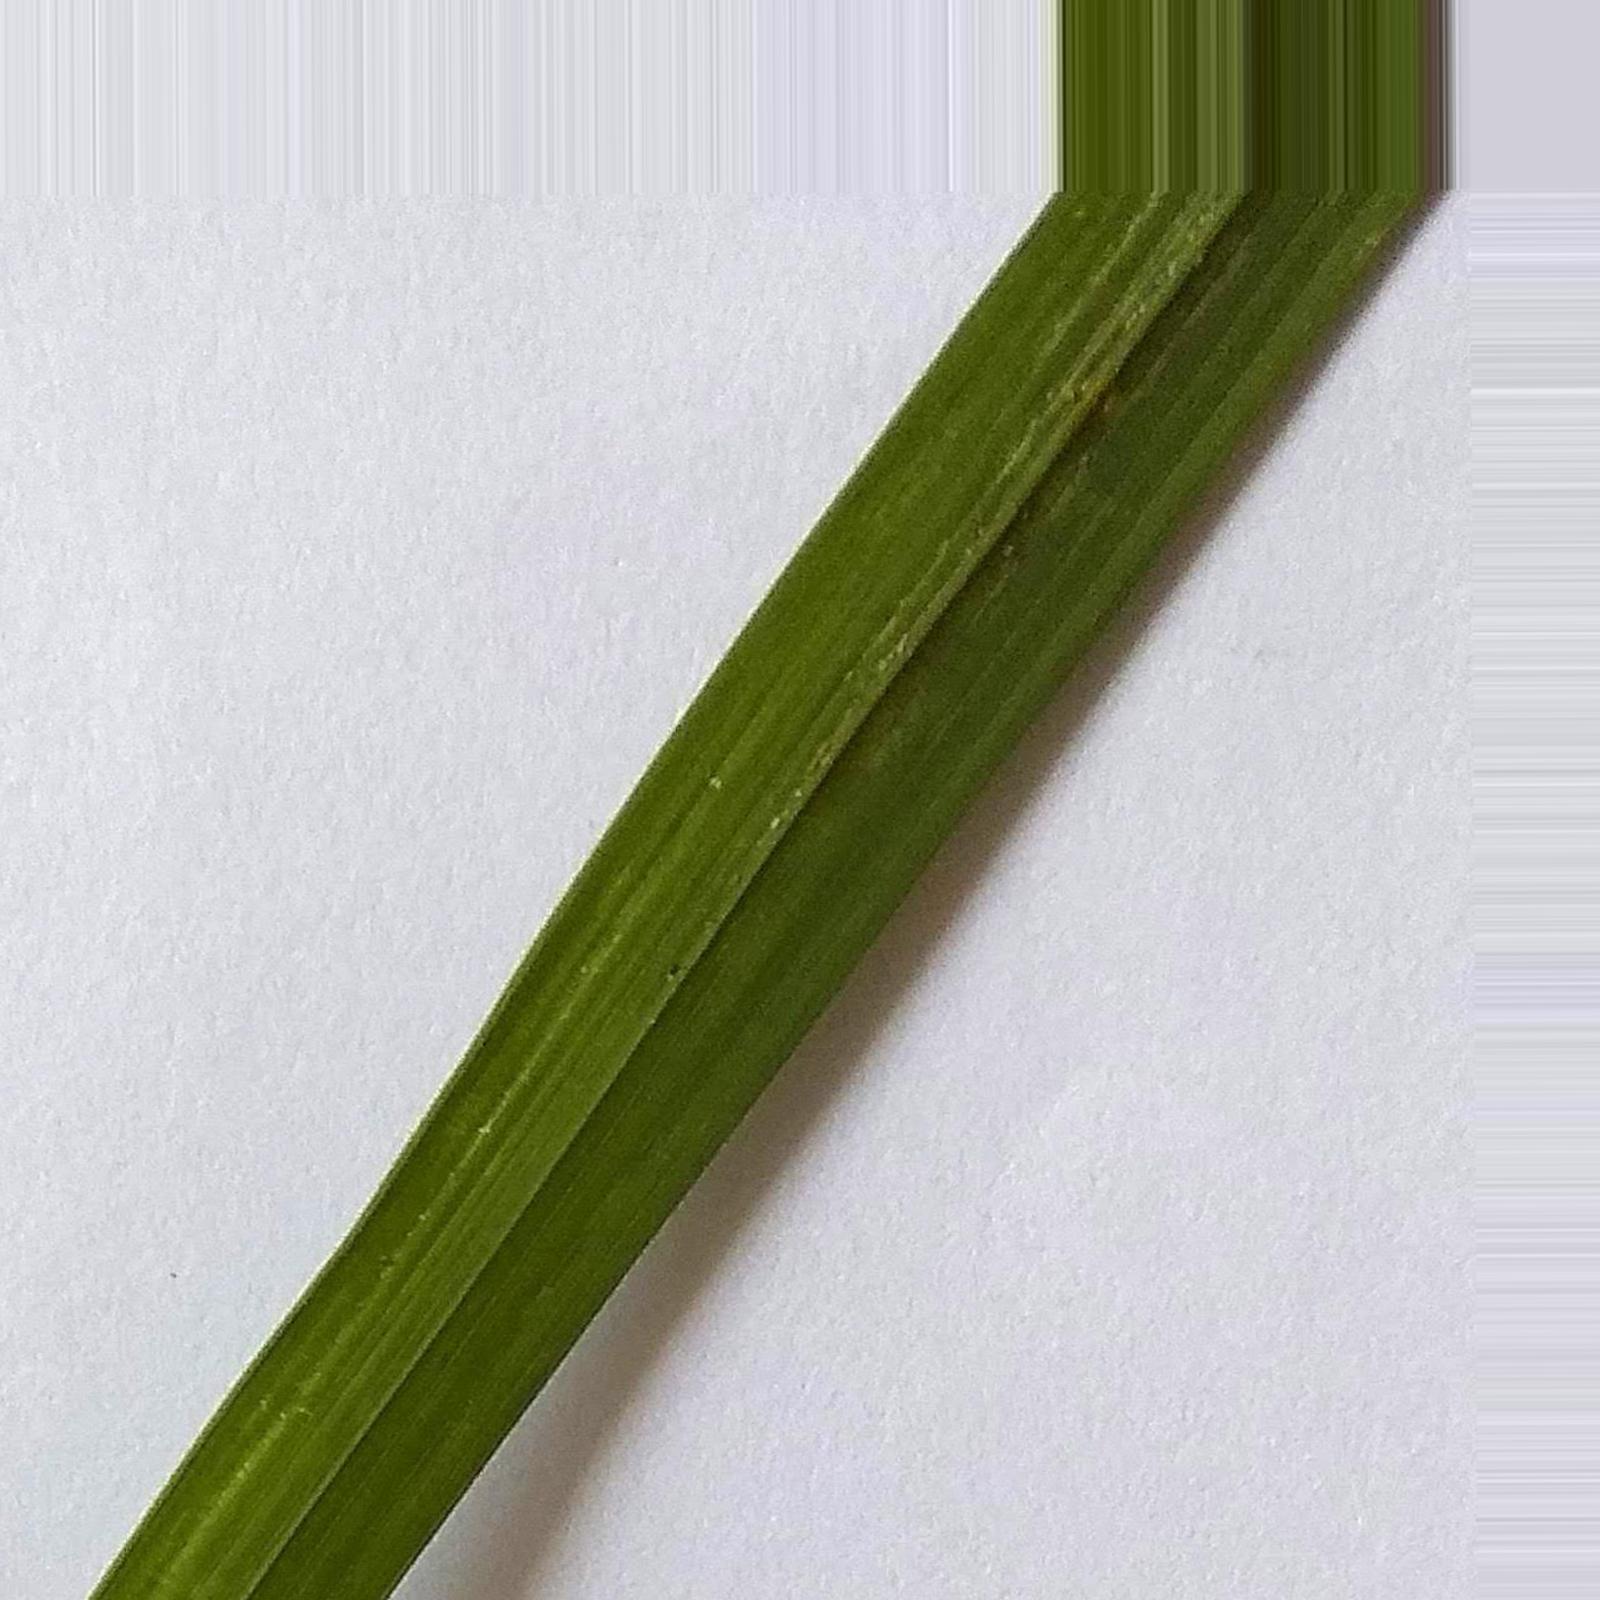
Nhãn: Healthy